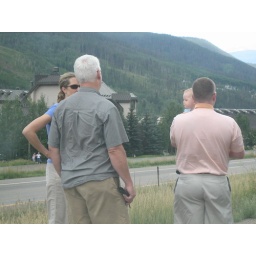
Waiting for I-70 to clear after a truck ran over several cars.  Yikes!